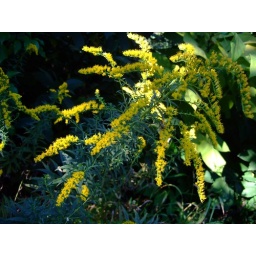
yellow flowers in "africa"